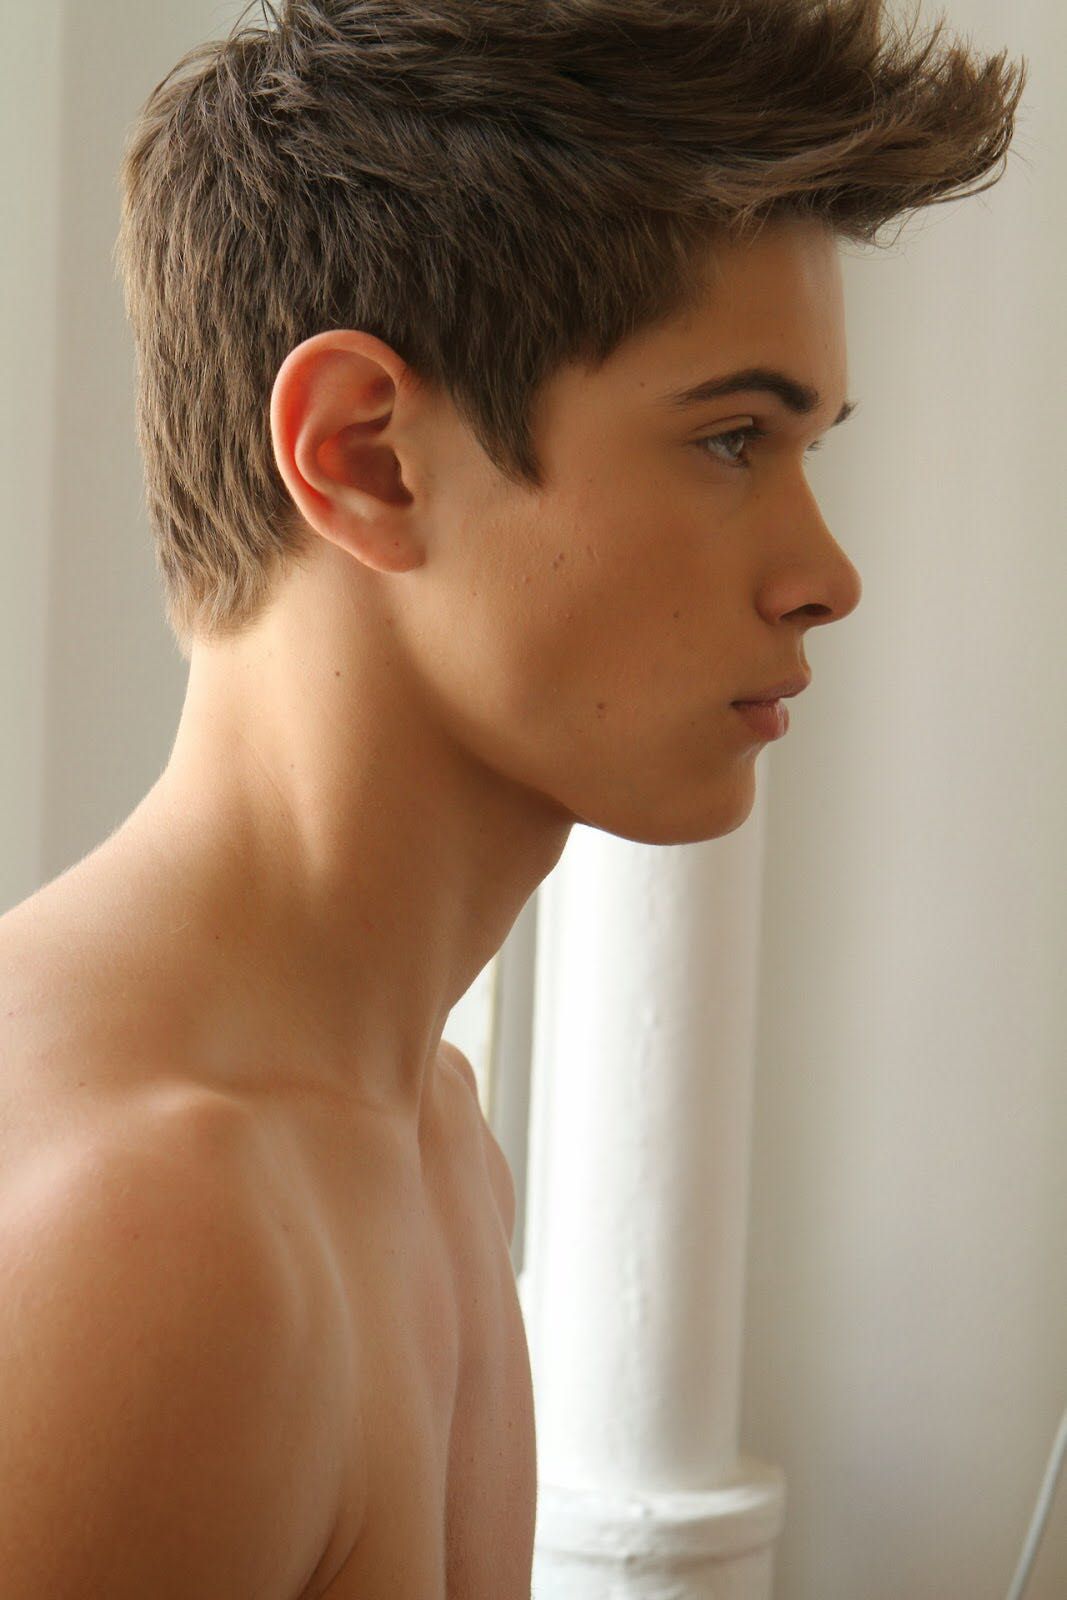
Label: Colored